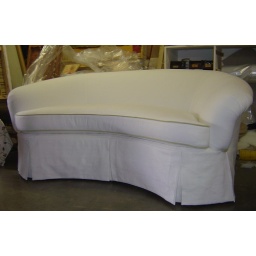
Overstuffed kidney shaped sofa with a full drop skirt. Upholstered in a white matelasse fabric with lime green linen piping.